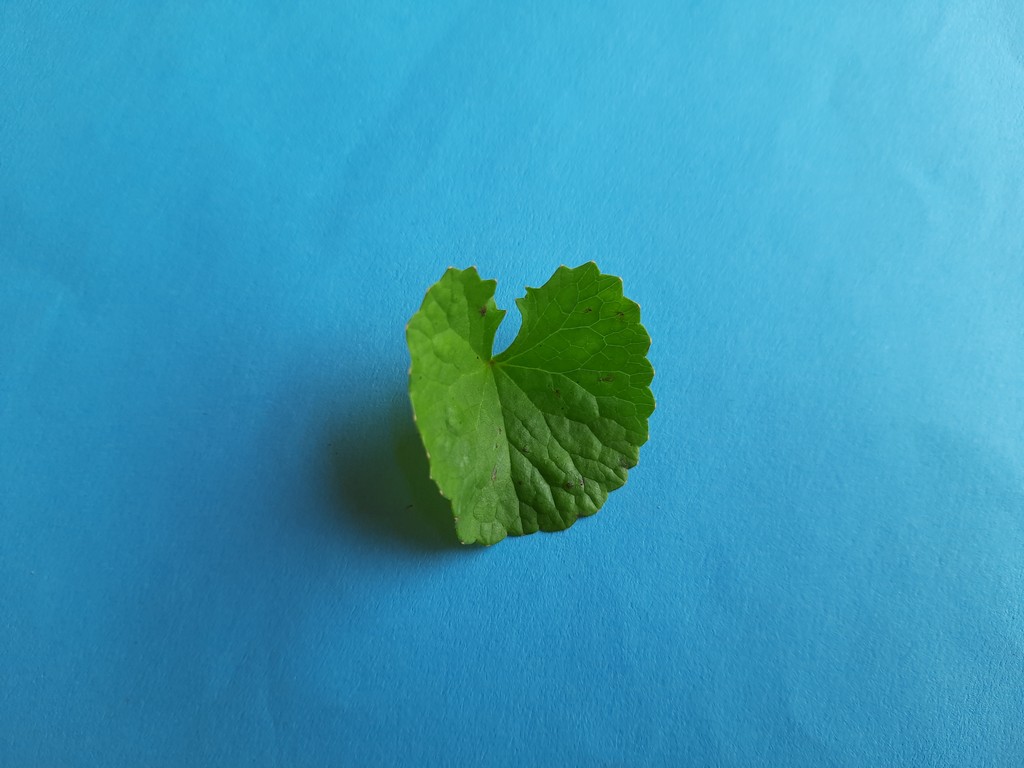
Label: Unhealthy